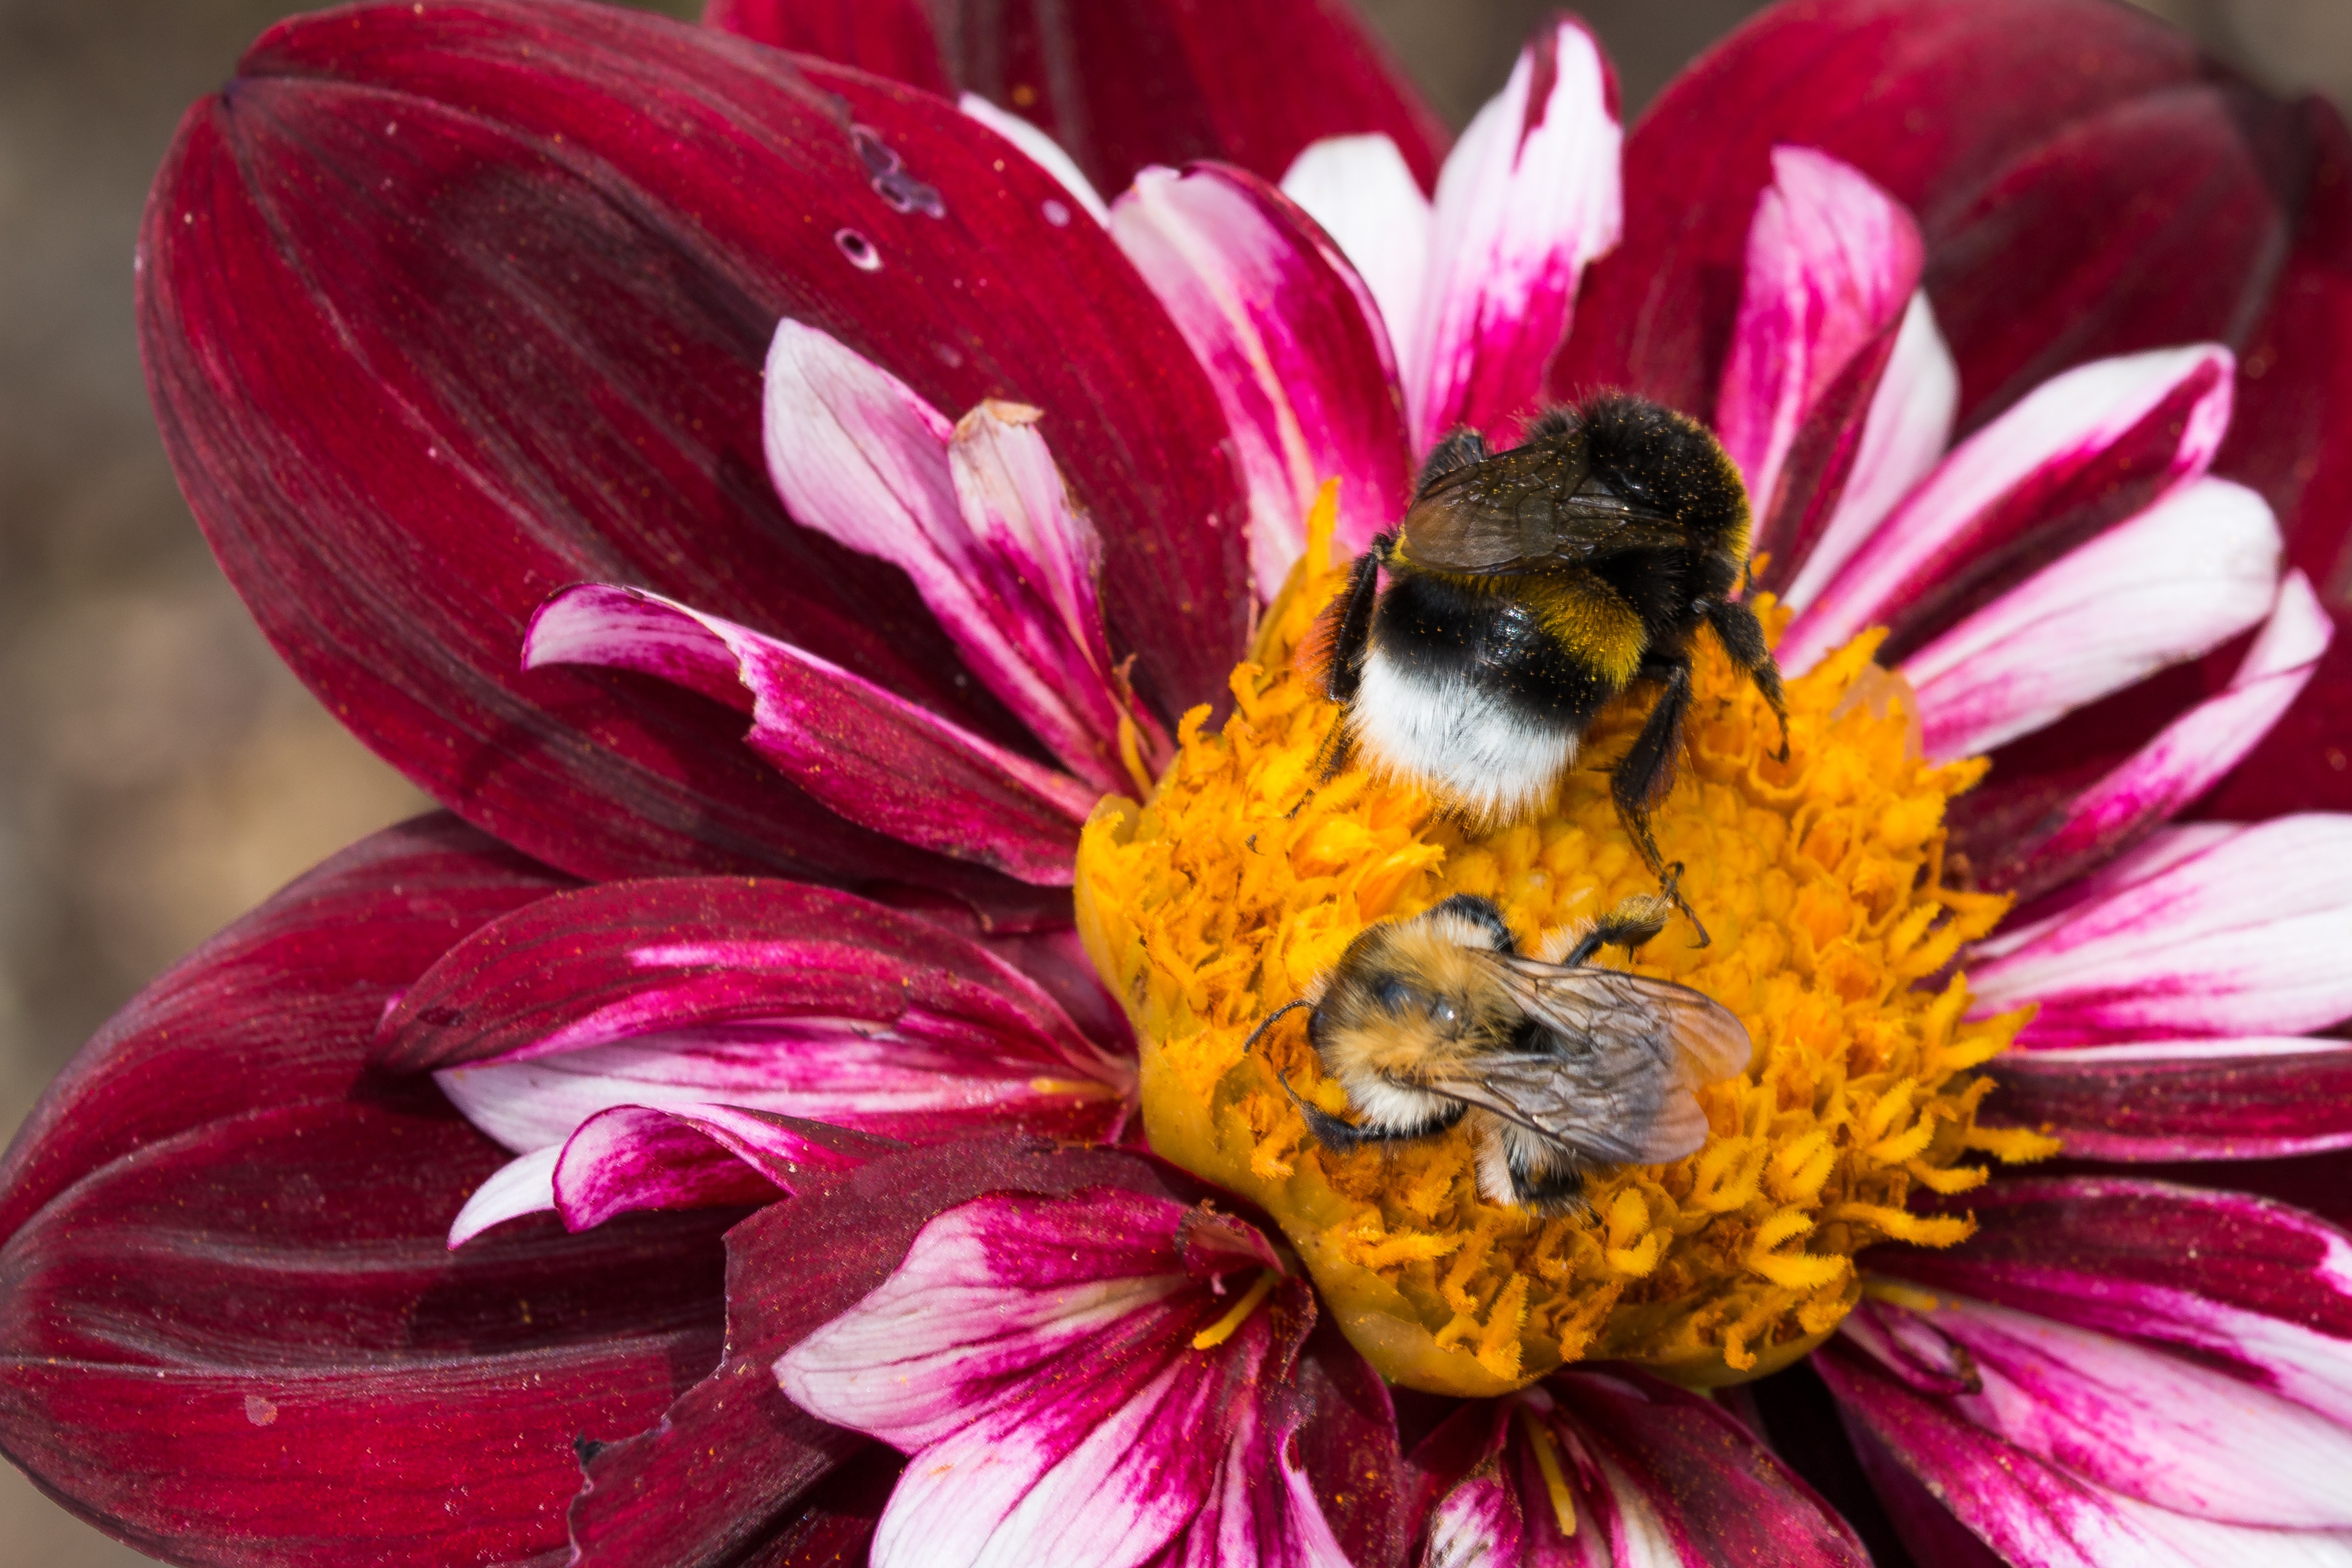
blossom, plant, flower, petal, bloom, animal, pollen, insect, macro, close, flora, fauna, invertebrate, close up, dahlia, bee, bumblebee, hummel, nectar, macro photography, flowering plant, honey bee, daisy family, pollinator, dahlia hortensis, neck frills dahlia, land plant, membrane winged insect